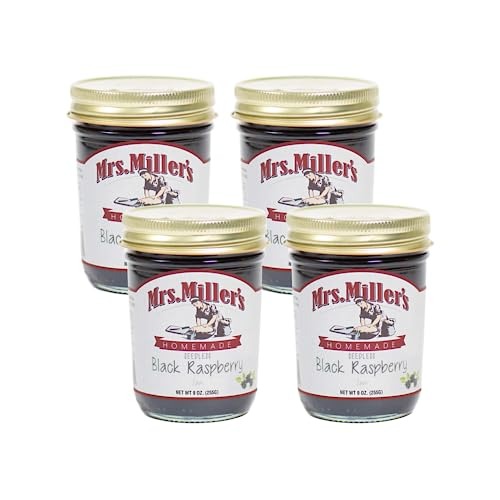
Item Name: Mrs. Miller's Seedless Black Raspberry Jam 9 Ounce (Pack of 4)
Bullet Point 1: Homemade Seedless Black Raspberry Jam made from the finest ripened black raspberries
Bullet Point 2: Hand scooped in Ohio’s Amish Country
Bullet Point 3: Made with real Cane Sugar
Bullet Point 4: Spoon it onto your toast or biscuit, or use it as a tasty glaze on your pork or chicken
Bullet Point 5: GMO Free
Product Description: Made from the finest ripened black raspberries, Mrs. Miller's Homemade Seedless Black Raspberry Jam packs a delicious sweet taste. Black raspberries possess one of the richest flavors of all fruits, so it is no surprise that this flavor ranks at the top of everyone's list. Spoon it onto your toast or biscuit, or use it as a tasty glaze on your pork or chicken. Don't be surprised if you find yourself licking off the spoon with this one, or even just eating it right out of the jar. Hand scooped in Ohio's Amish Country. Ingredients: Pure Cane Sugar, Black Raspberries, Water, Pectin Lemon Juice, Citric Acid
Value: 9.0
Unit: Ounce

Price: 31.8